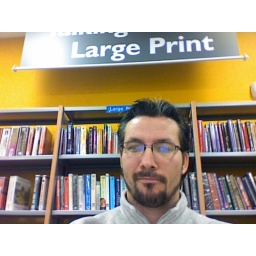
Me working in the library hiding out in the granny books section :D It's quiet although smells of lavendar and wee.